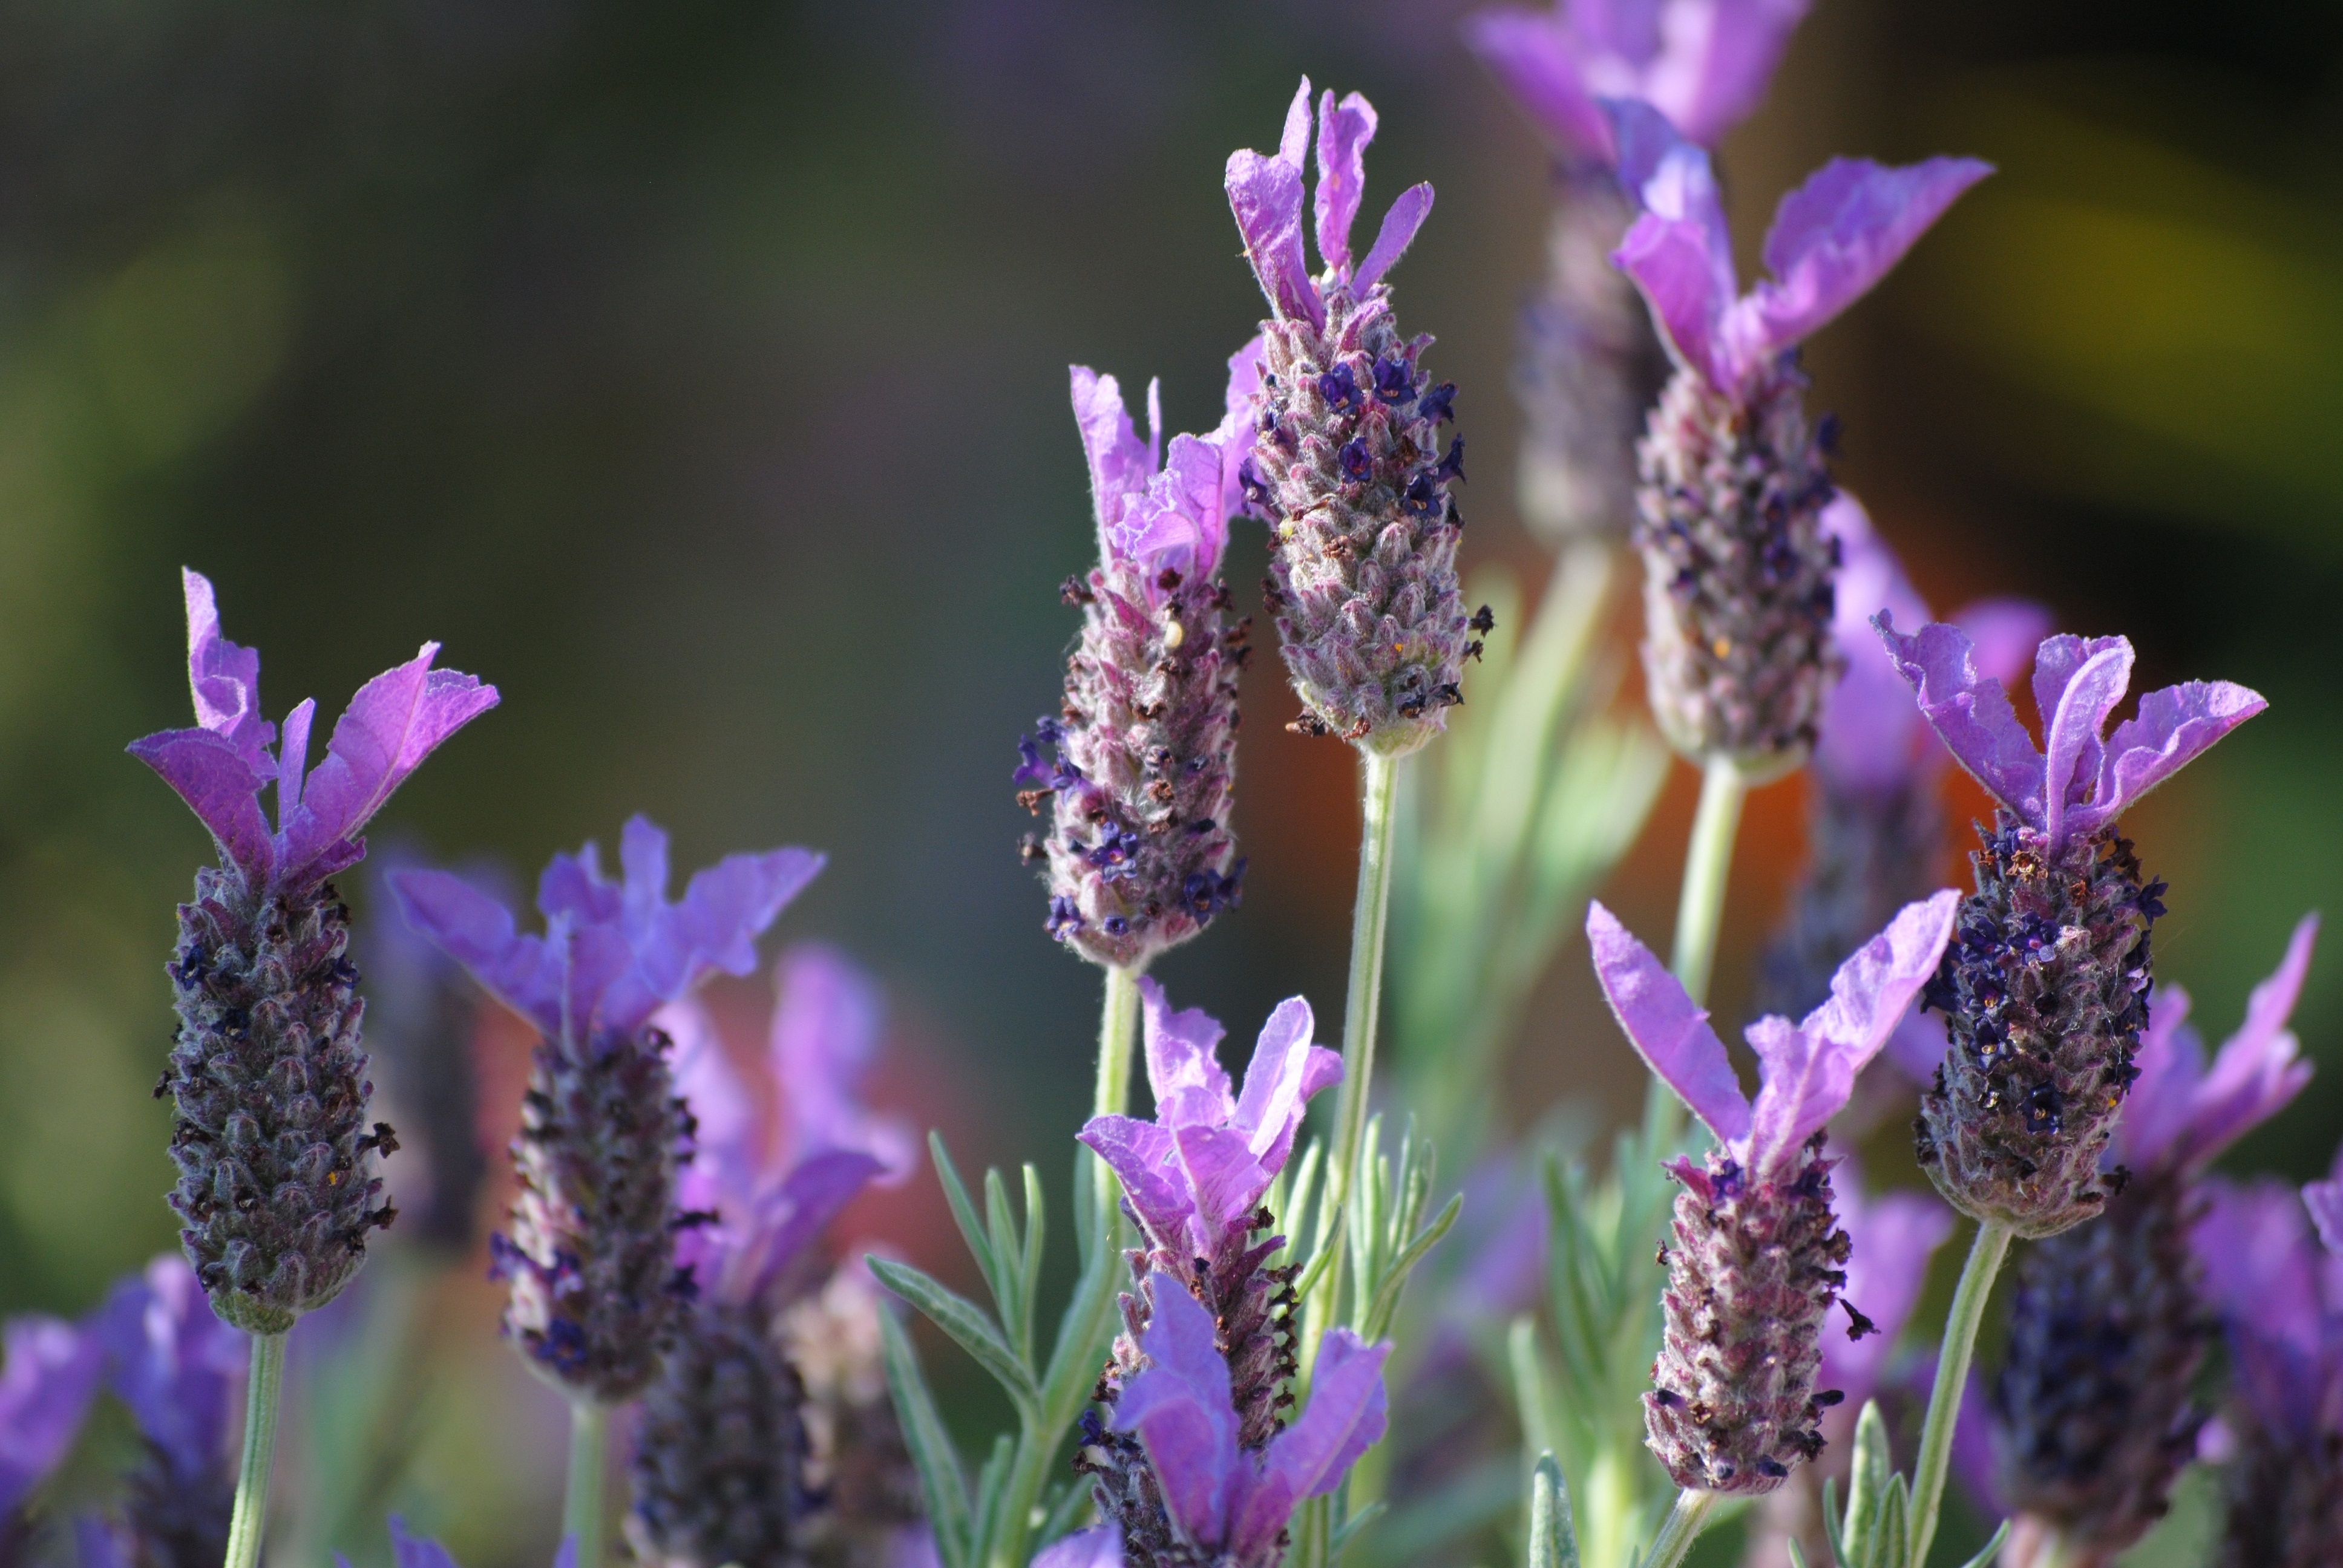
nature, blossom, plant, flower, purple, bloom, summer, floral, herb, insect, natural, fresh, botany, garden, flora, lavender, wildflower, violet, bee, lilac, nectar, macro photography, flowering plant, land plant, english lavender, french lavender